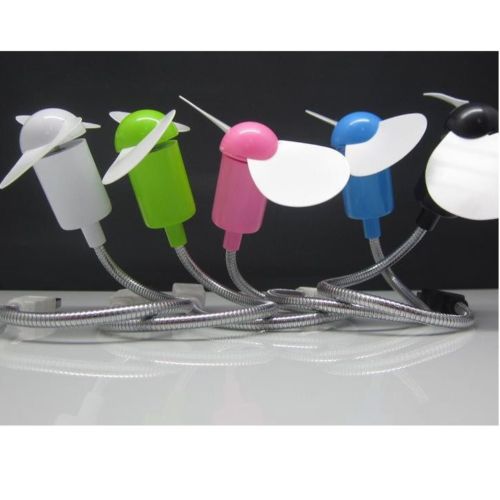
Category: fan